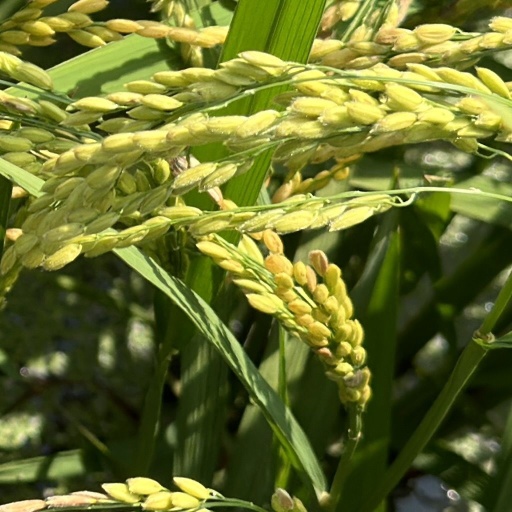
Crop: rice